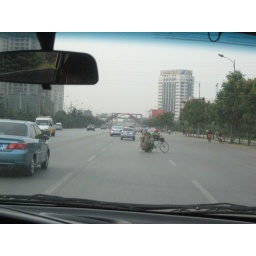
theres a bike in my road